Feminism in Indonesia

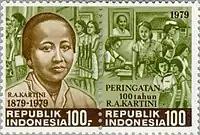
1979 Indonesian stamp, commemorating the centenary of the birth of R. A. Kartini, a prominent Indonesian female rights activist.

Feminism in Indonesia refers to the long history of discourse for gender equality to bring about positive social change in Indonesia. The issues women in Indonesia currently are facing include gender violence, underage marriages, and lack of representation in the political system. Feminism and the women's right movement began during colonial Indonesia under Dutch rule and were spearheaded by the national heroine Kartini, a Javanese noblewoman who advocated for the education of all women and girls regardless of social status. In the early 19th century, women's rights organizations and movements were allowed to developed under Budi Utomo, the first Indonesian Nationalist organization. Modern day Indonesian feminism include and are influenced by both fundamentalist and progressive Islamic women's organizations.